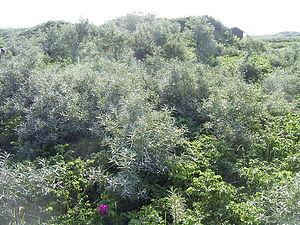
L'Argousier est une espèce d'arbrisseau dioïque, épineux, originaire des zones tempérées d'Europe et d'Asie. Il est bien représenté également dans les régions subtropicales d'Asie, en altitude.